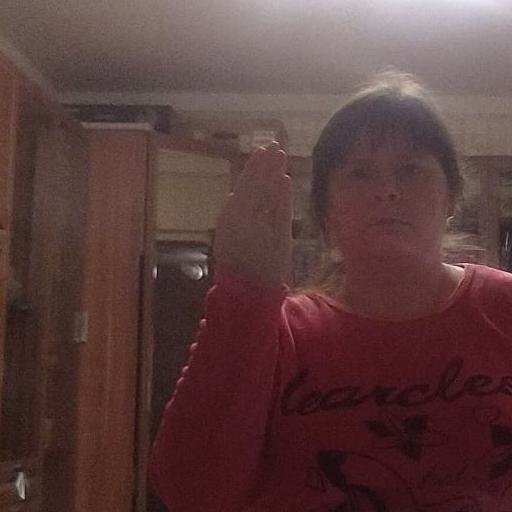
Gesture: stop_inverted